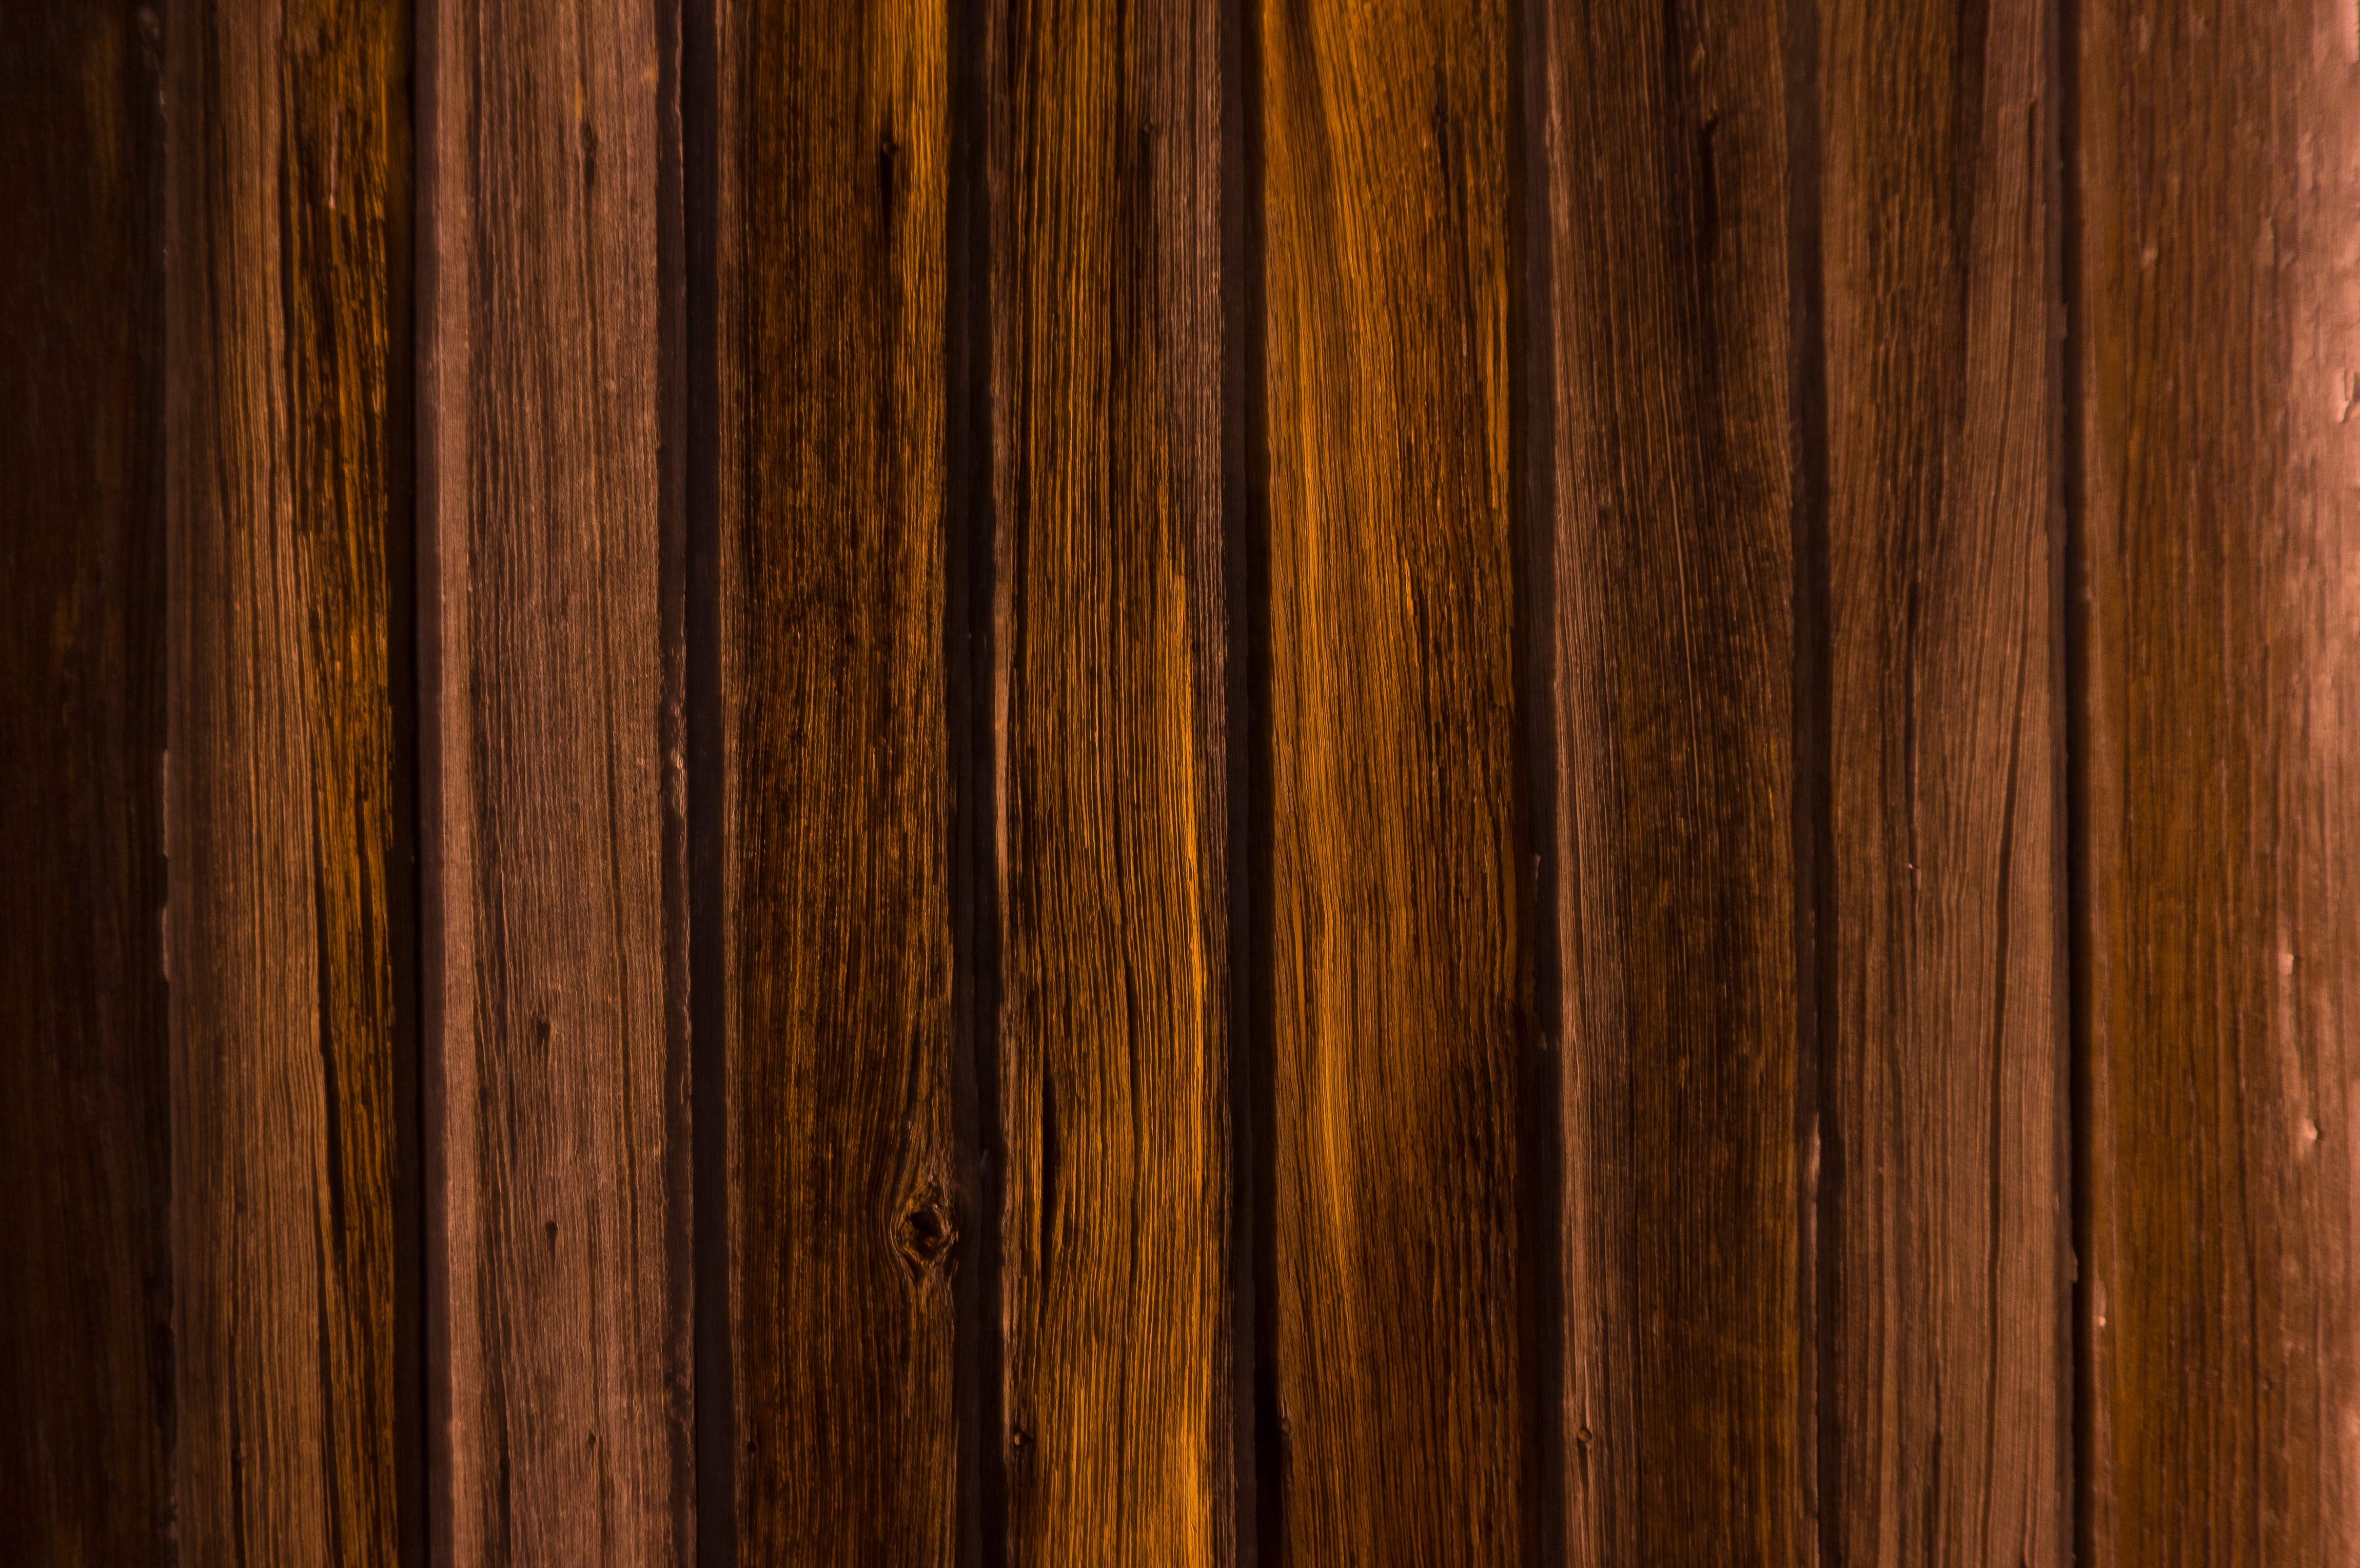
wood, texture, plank, floor, hardwood, flooring, wood flooring, laminate flooring, wood stain